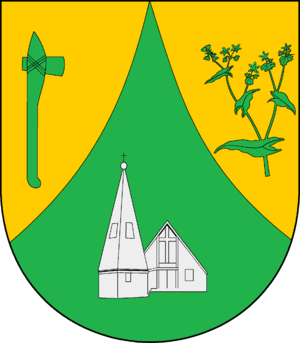
Gnutz est une municipalité allemande située dans le land du Schleswig-Holstein et dans l'arrondissement de Rendsburg-Eckernförde. En 2015, sa population est de 1 192 habitants.